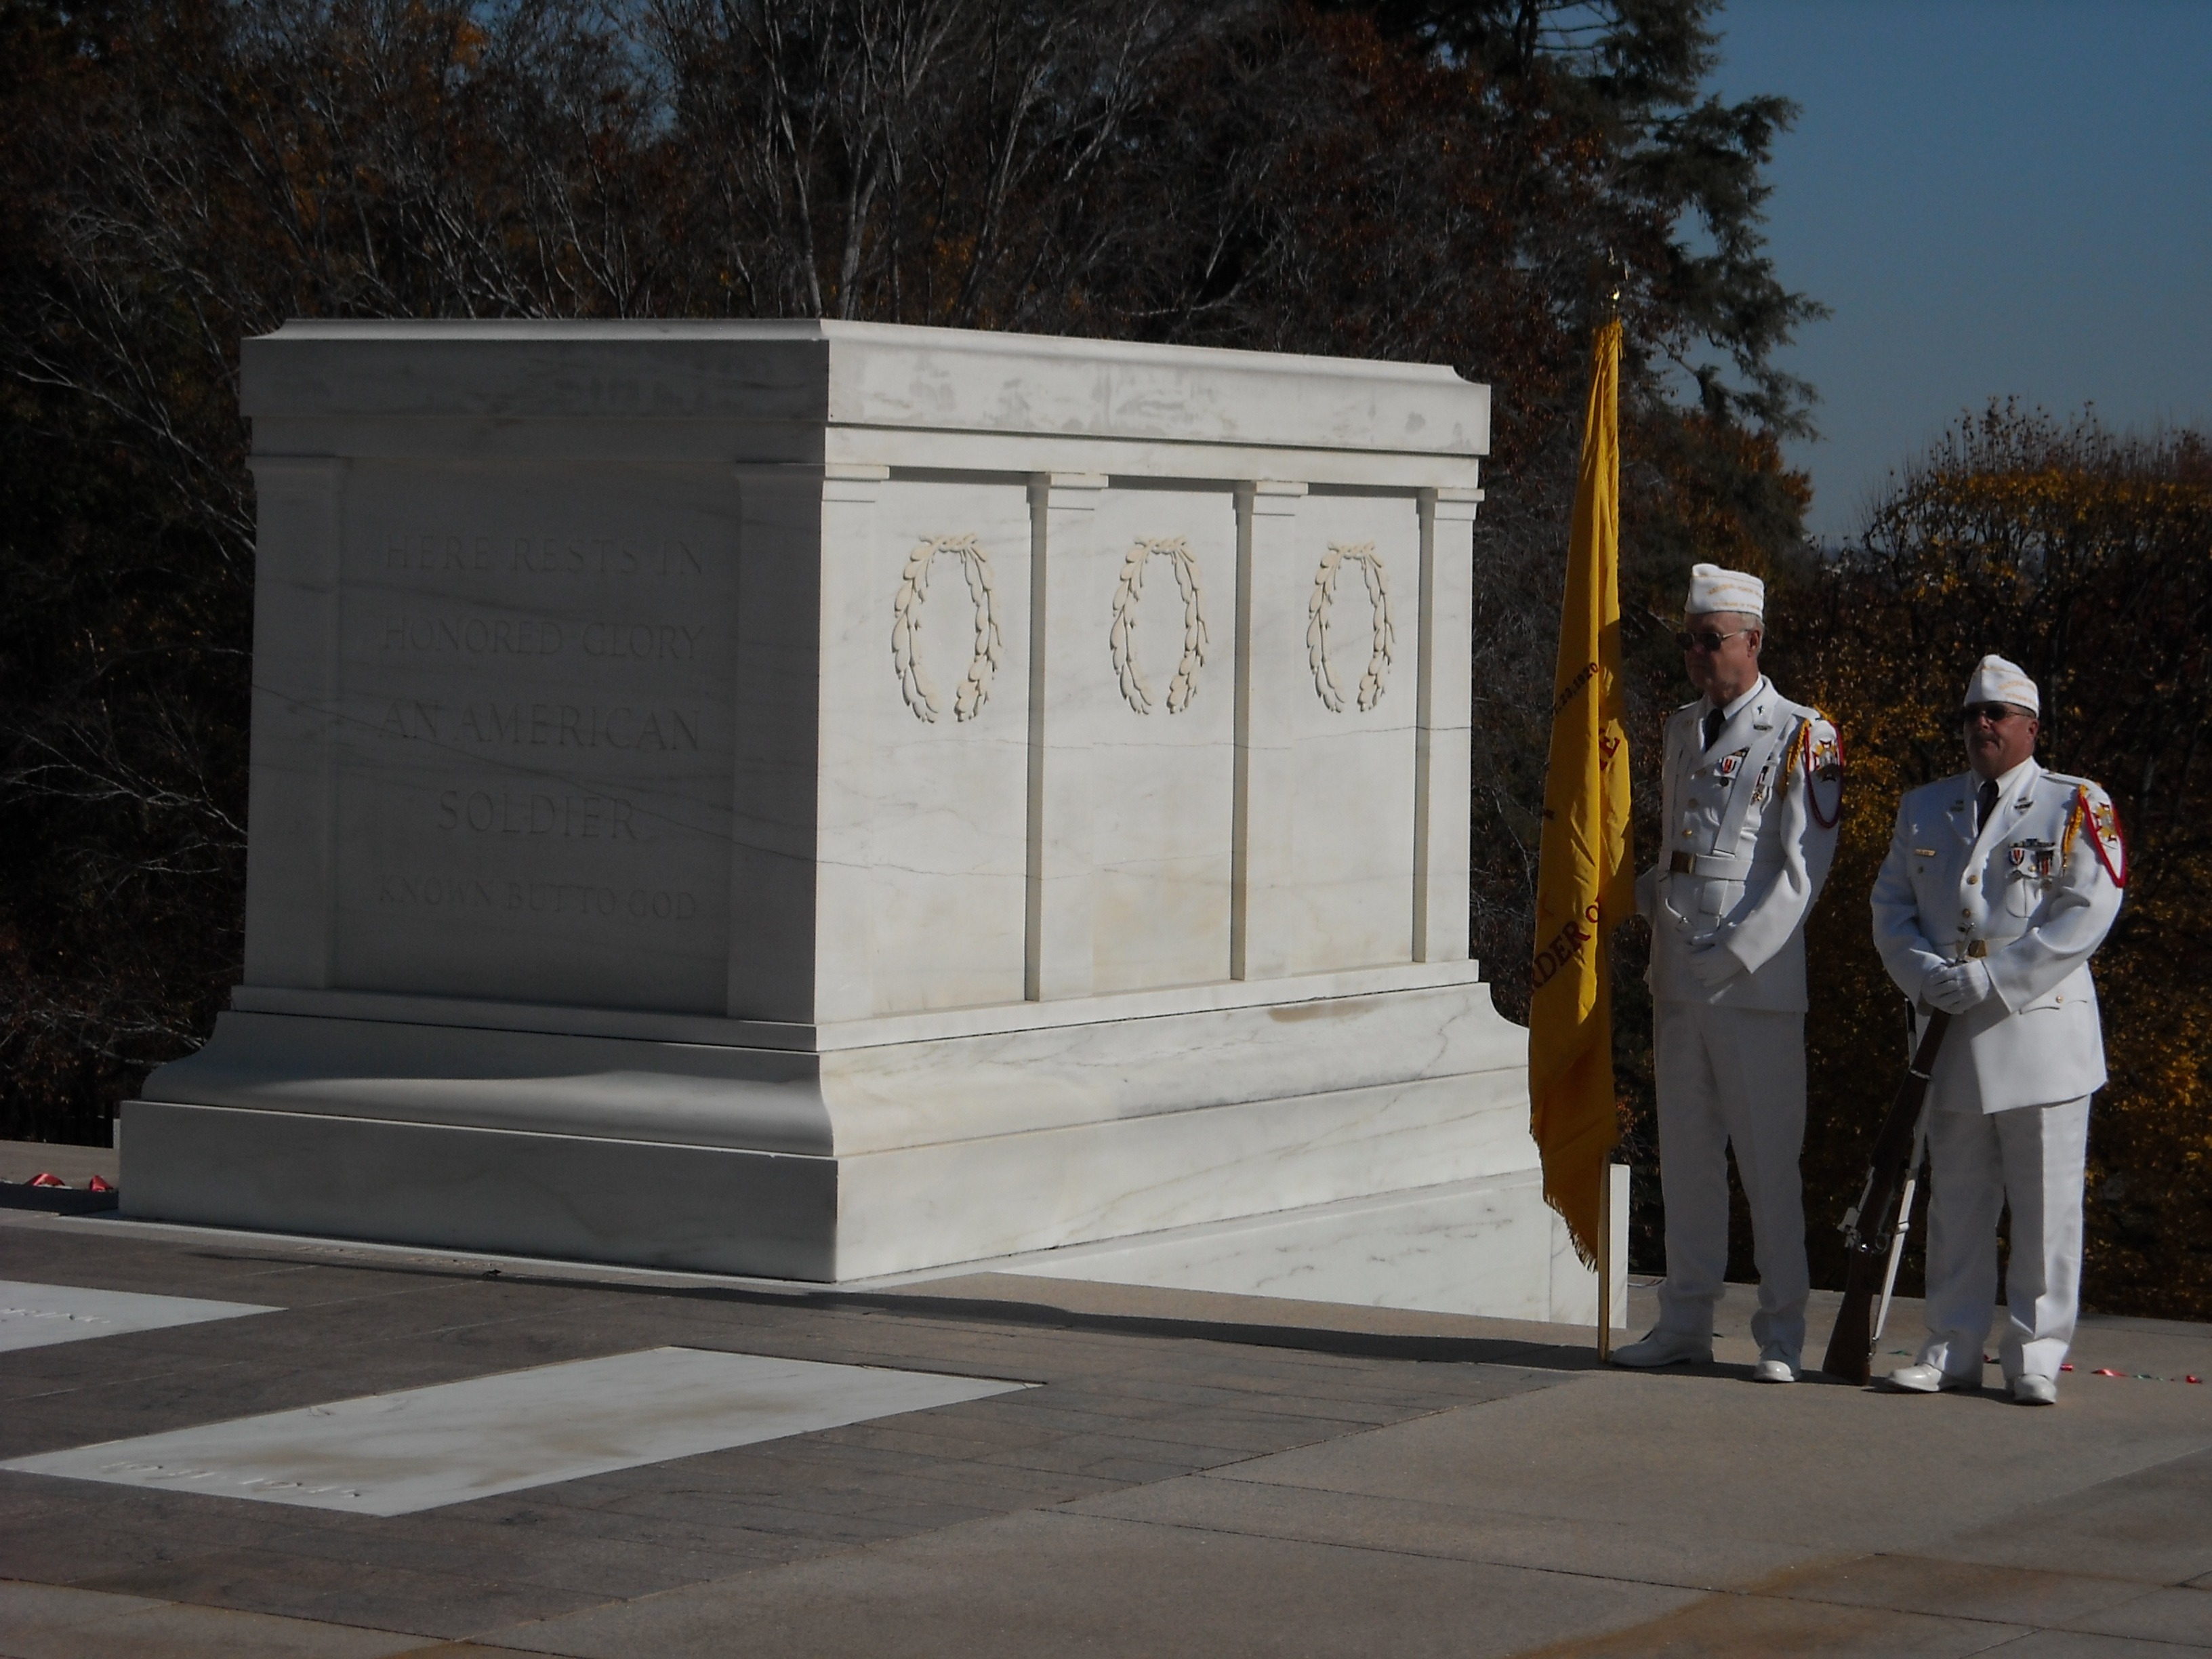
monument, statue, memorial, tomb, guard, resting place, washington dc, arlington national cemetery, honor guard, unknown soldier, tomb of the unknown soldier